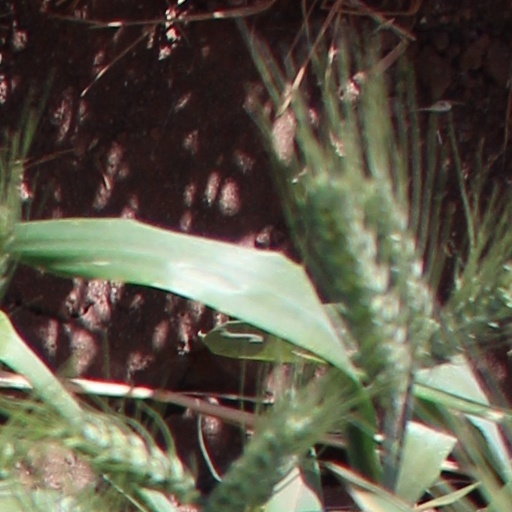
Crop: wheat